Mists: Charles Ives for Jazz Orchestra

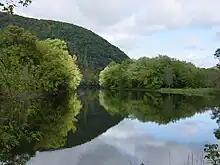
The Housatonic River, inspiration for the "Mists: Charles Ives for Jazz Orchestra" album cover

For the recording Bonilla drew players from three high profile jazz orchestras in New York City: Vanguard Jazz Orchestra, The Afro Latin Jazz Orchestra and the Mingus Dynasty Big Band. Bonilla was careful to contract musicians that both had high level skills as ensemble players as well as being some of the most adept and known jazz soloists in New York. The demanding level of the music and solo spaces proved required this; there was limited time to rehearse and record the entire CD during April 2–6 of 2014. The CD was recorded by a full jazz orchestra (live, no overdubs) on April 4, 2014, at Systems Two Recording in Brooklyn, New York, with extra recording of two solos by trumpeter Terell Stafford completed on April 6 at Lighthouse Recording on Staten Island. Grammy award winning sound engineers Mike Marciano and Ed Reed were used for the recording, editing, mixing and mastering.